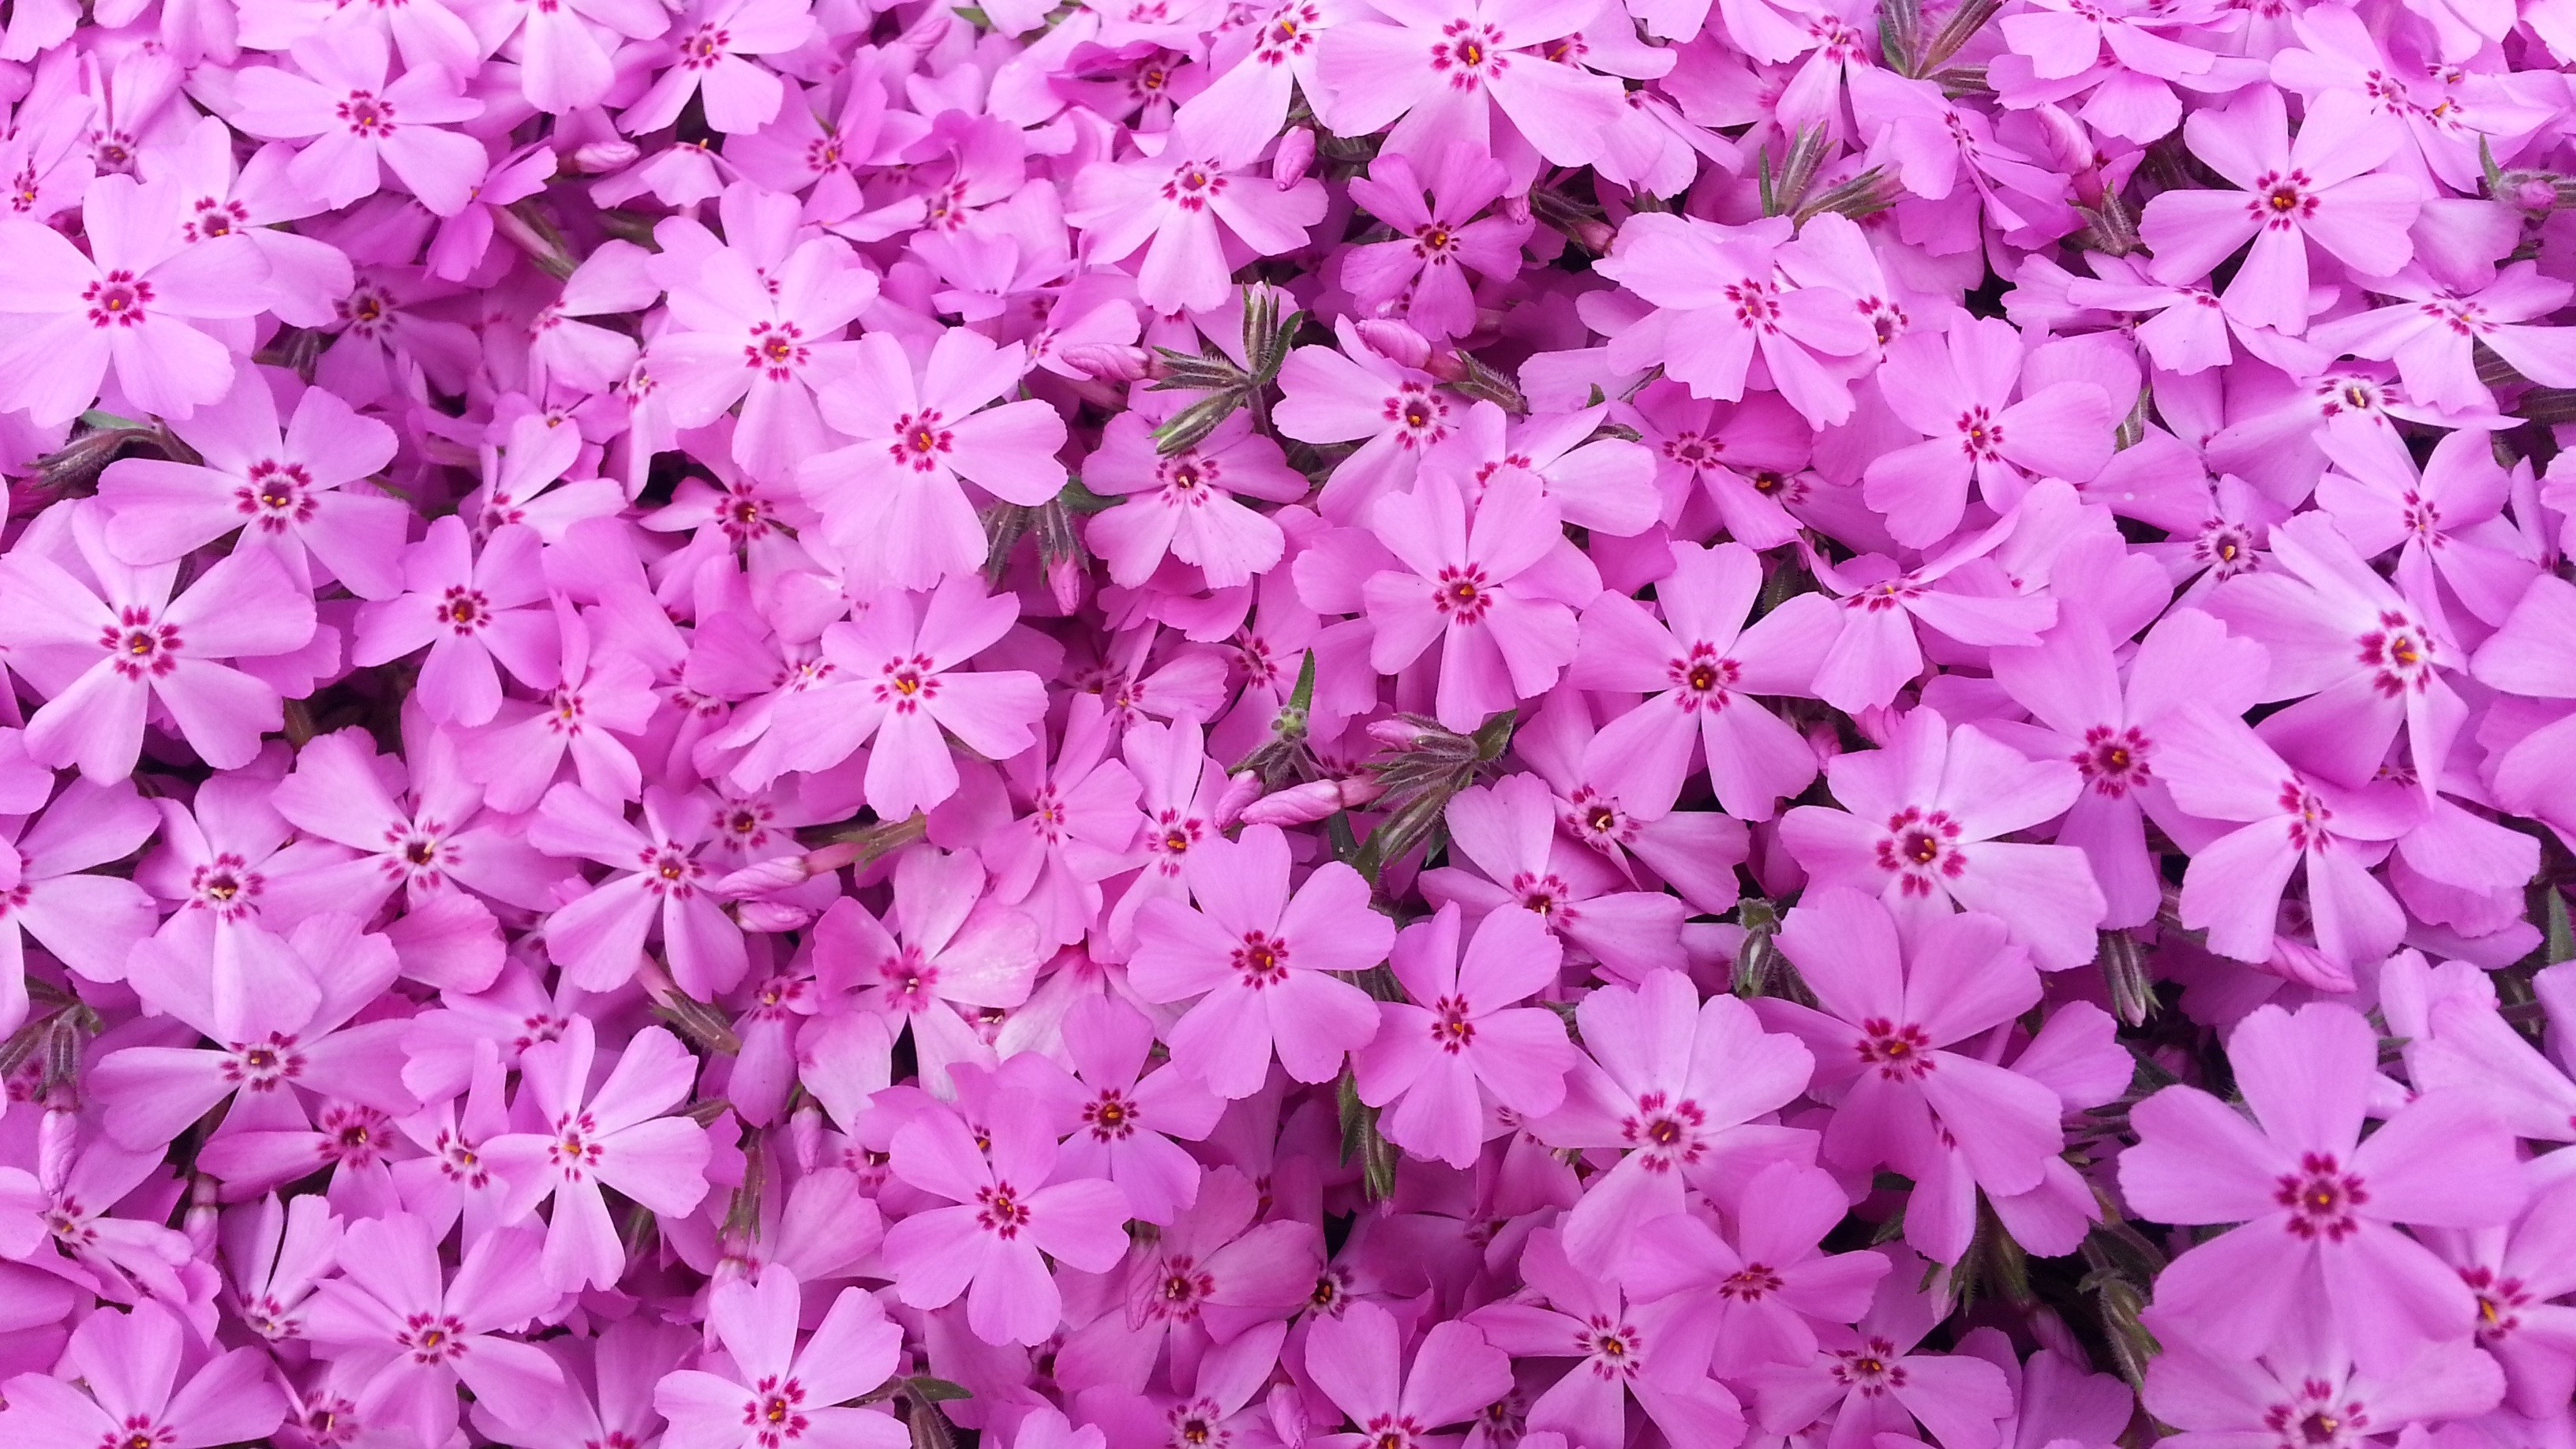
nature, branch, blossom, plant, flower, petal, spring, botany, pink, flora, cherry blossom, plants, flowers, shrub, flowering plant, annual plant, land plant